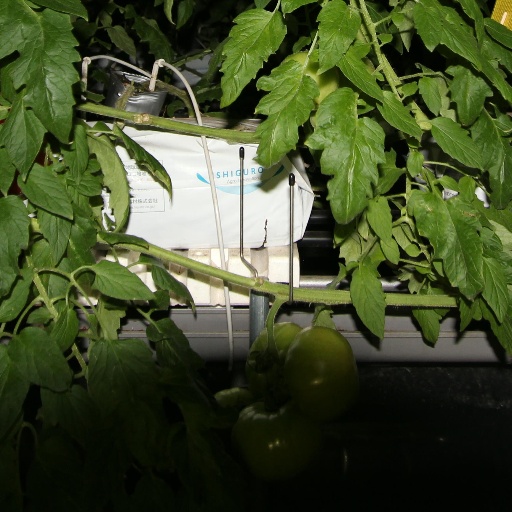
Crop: tomato